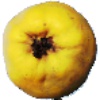
Label: quince